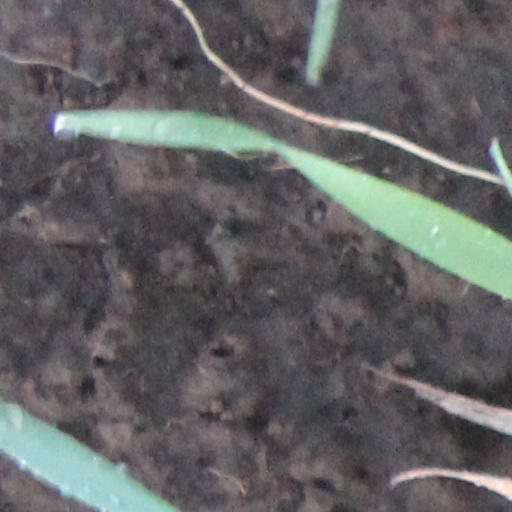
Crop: wheat